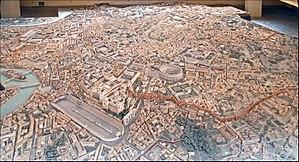
Vue générale de la maquette de Gismondi
Il Plastico est le nom de la maquette de la Rome antique réalisée sous la houlette de l'archéologue et architecte italien Italo Gismondi entre 1933 et 1937 et mise à jour à la lumière des découvertes archéologiques jusqu'au début des années 1970.